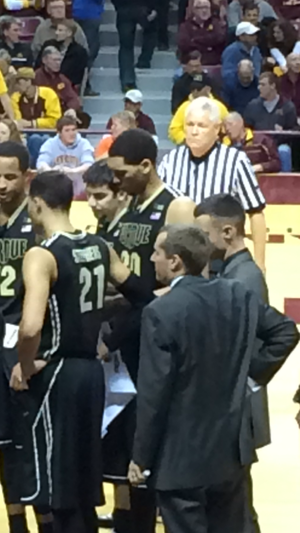
Aaron Jarrell Hammons, né le 27 août 1992 à Gary, Indiana, est un joueur américain de basket-ball. Il évolue au poste de pivot.